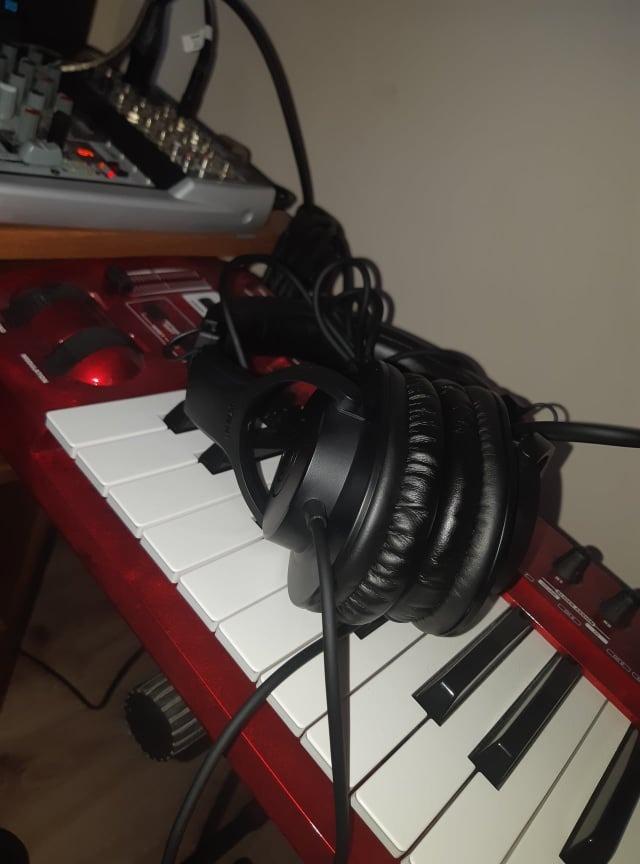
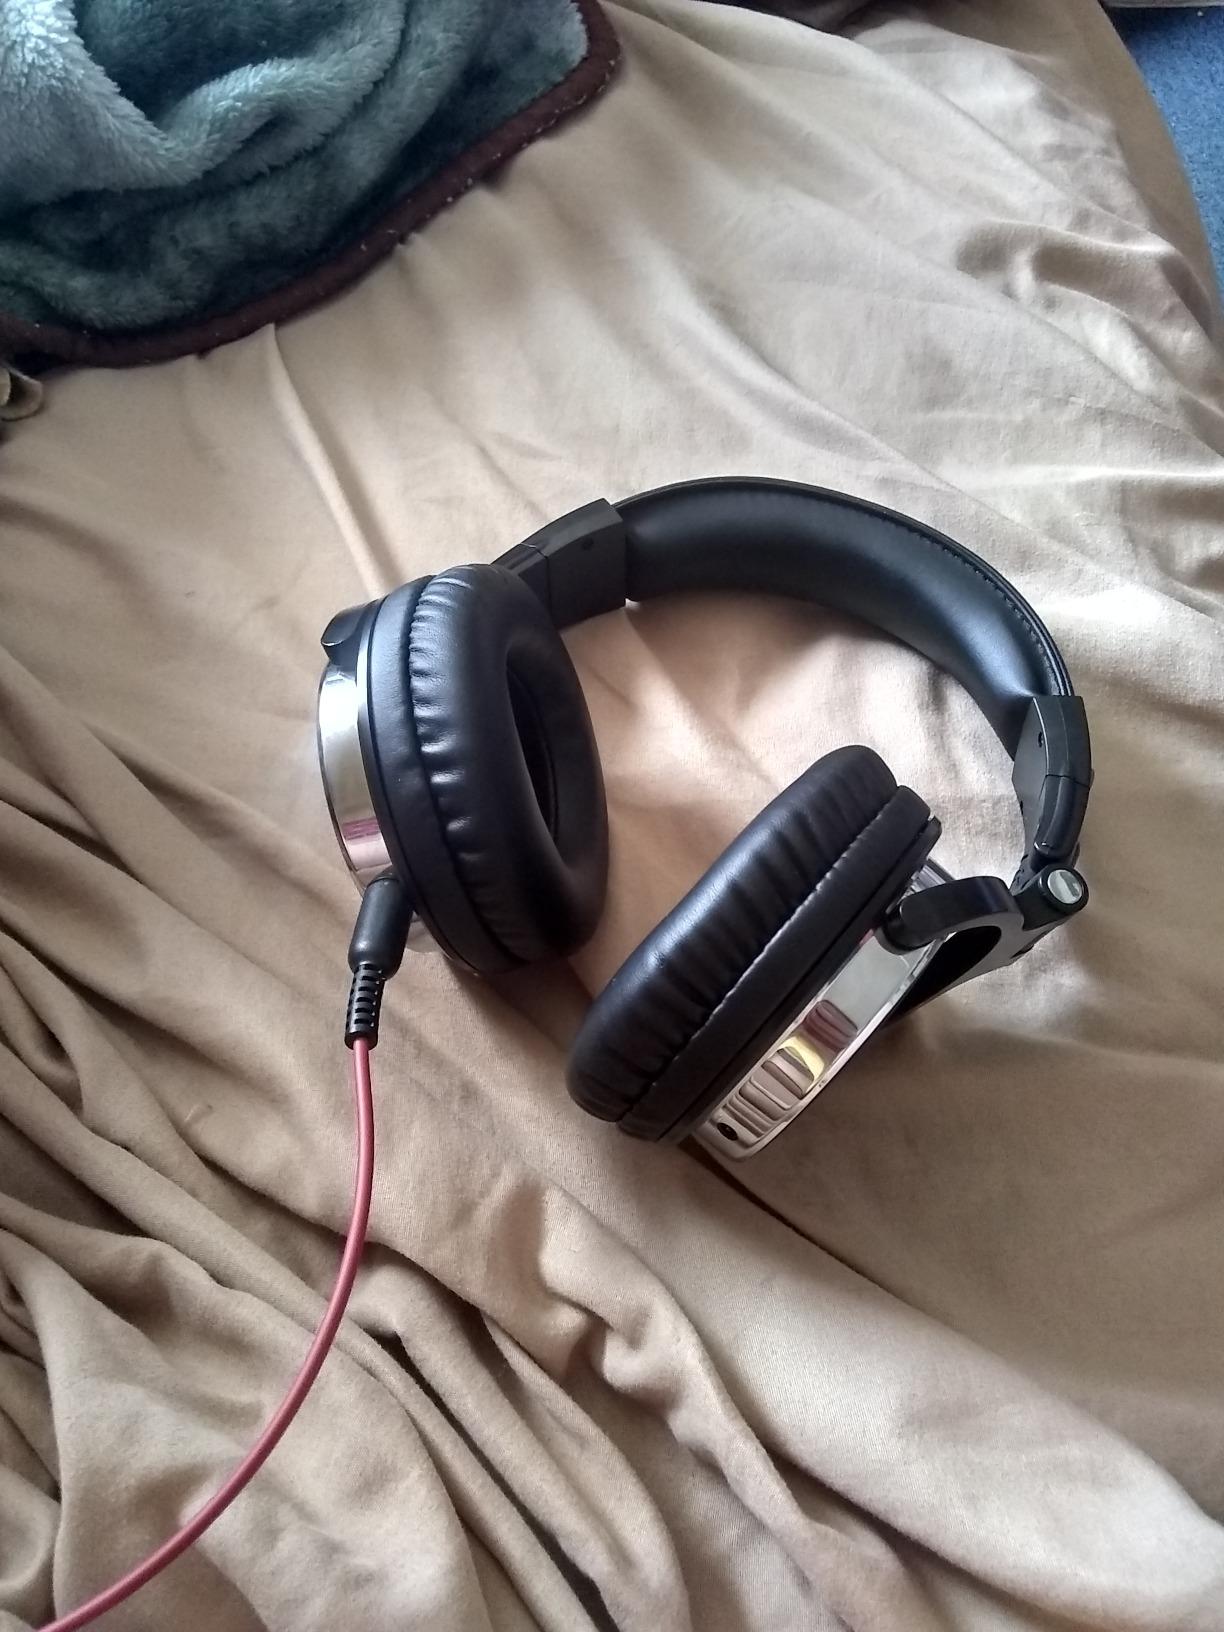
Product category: headphones
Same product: no